Reid and Sigrist R.S.1 Snargasher

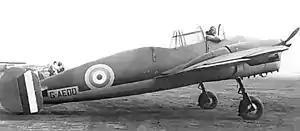
Reid and Sigrist RS1 c. 1939

The Reid and Sigrist R.S.1 Snargasher was a British twin-engined, three-seat advanced trainer developed in the Second World War.